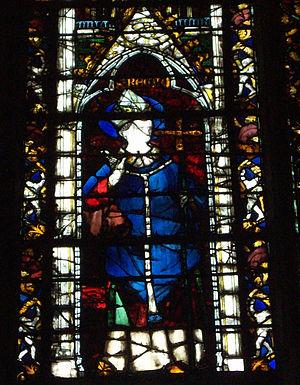
Vitrage de Remi de Rouen.
Rémi dit saint Rémi de Rouen, en latin Remigius est un archevêque de Rouen de 755 à 771, déclaré saint par l'Église catholique.